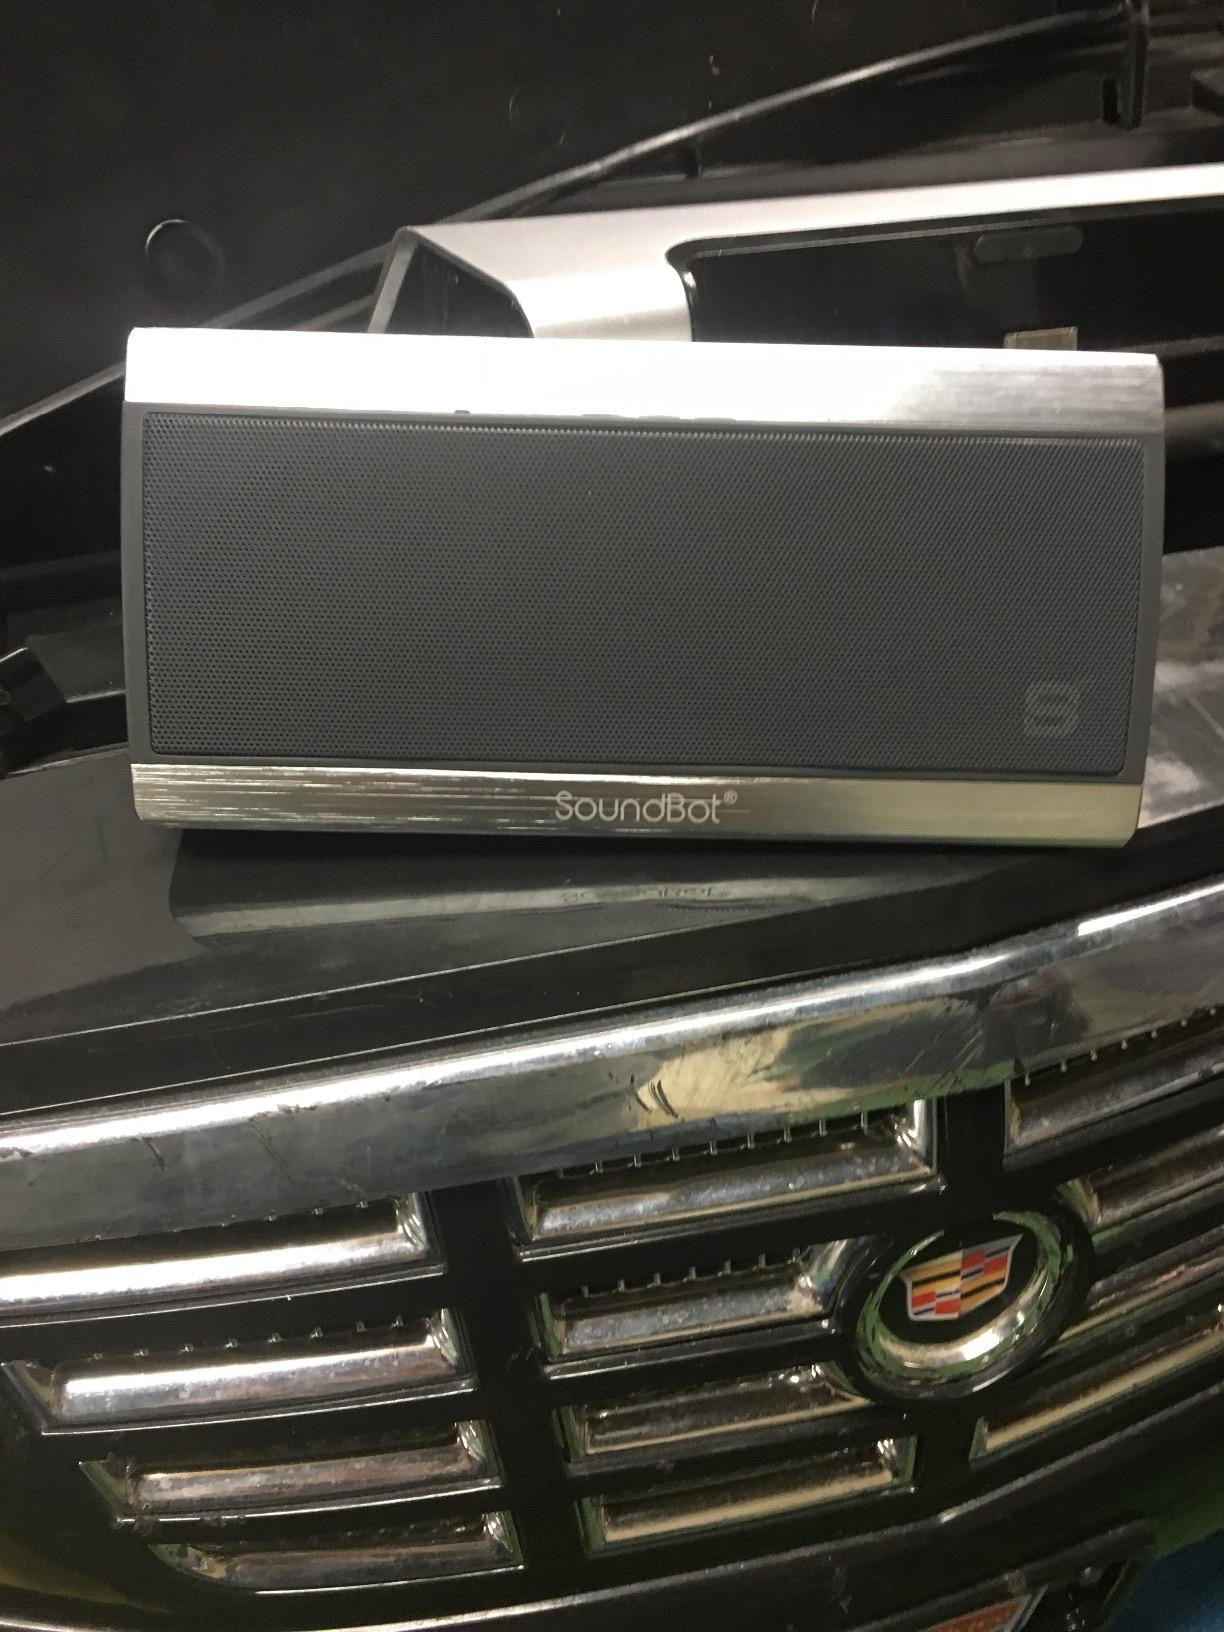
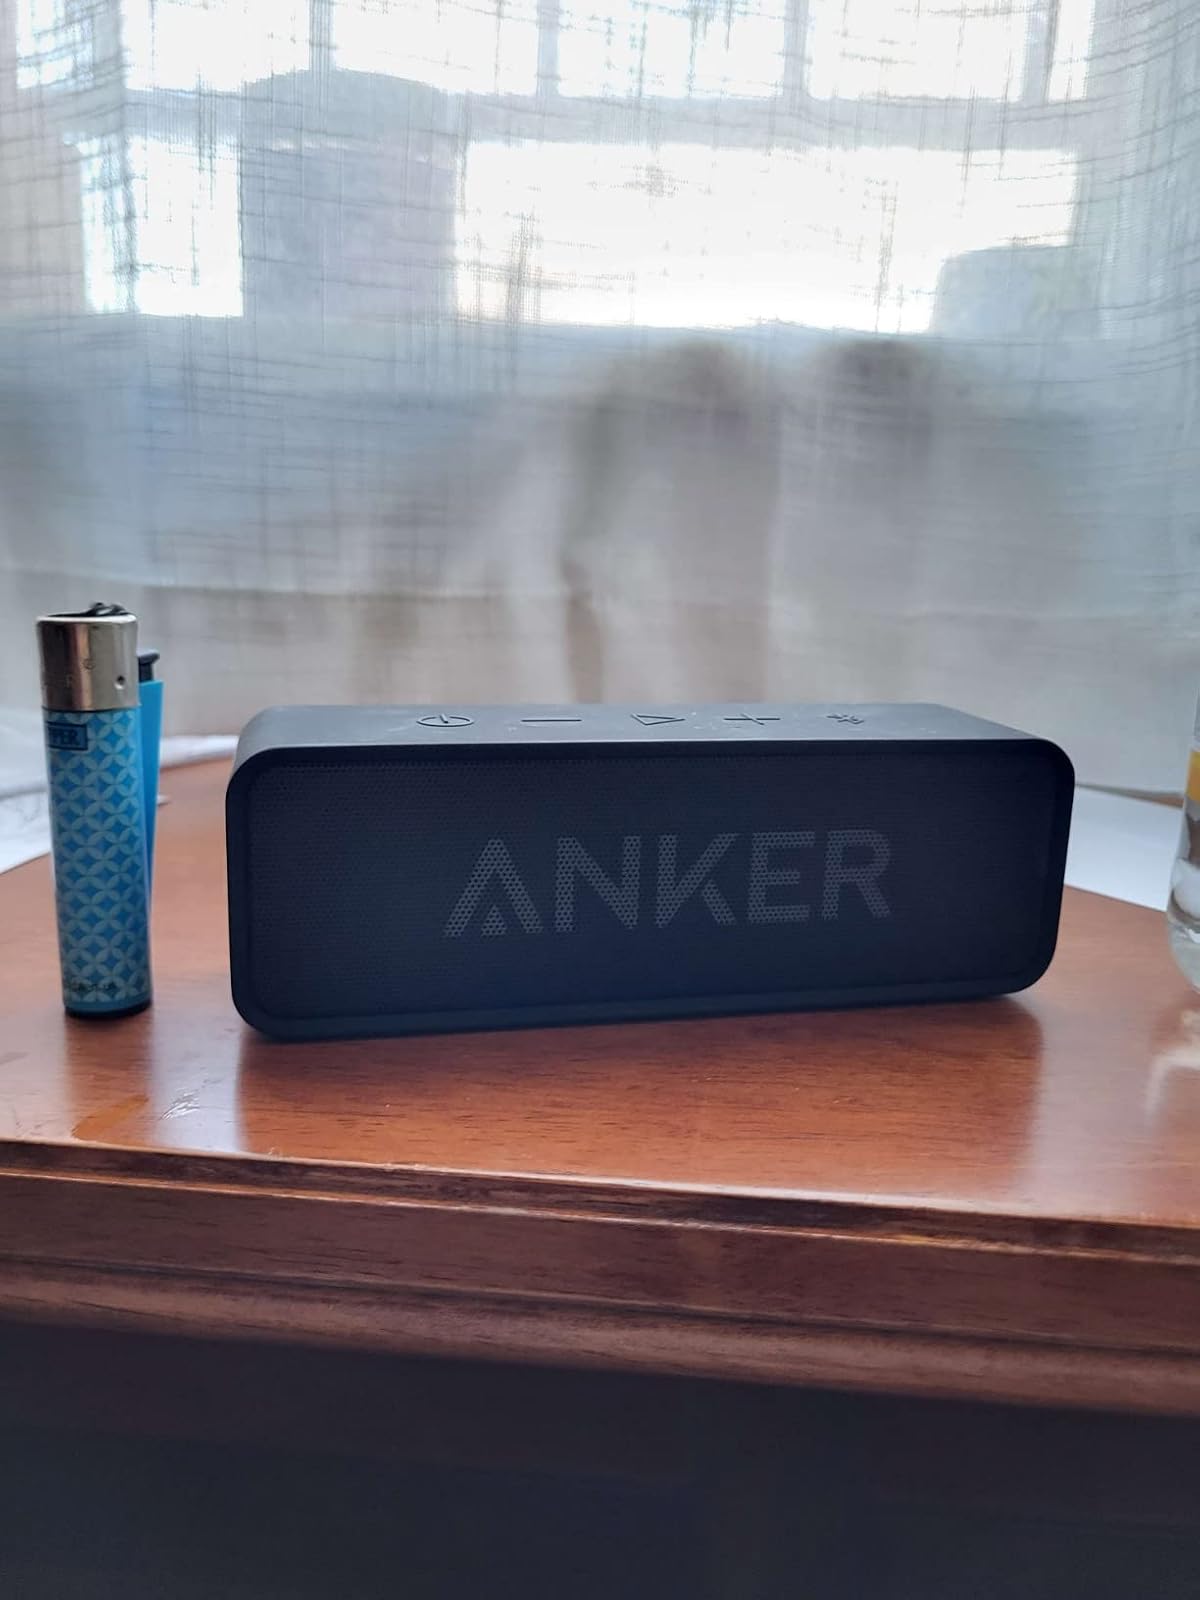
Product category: speaker
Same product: no